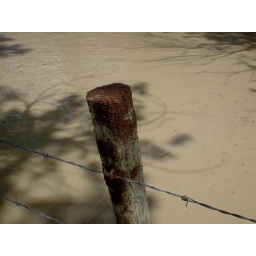
Barbed wire fence under water